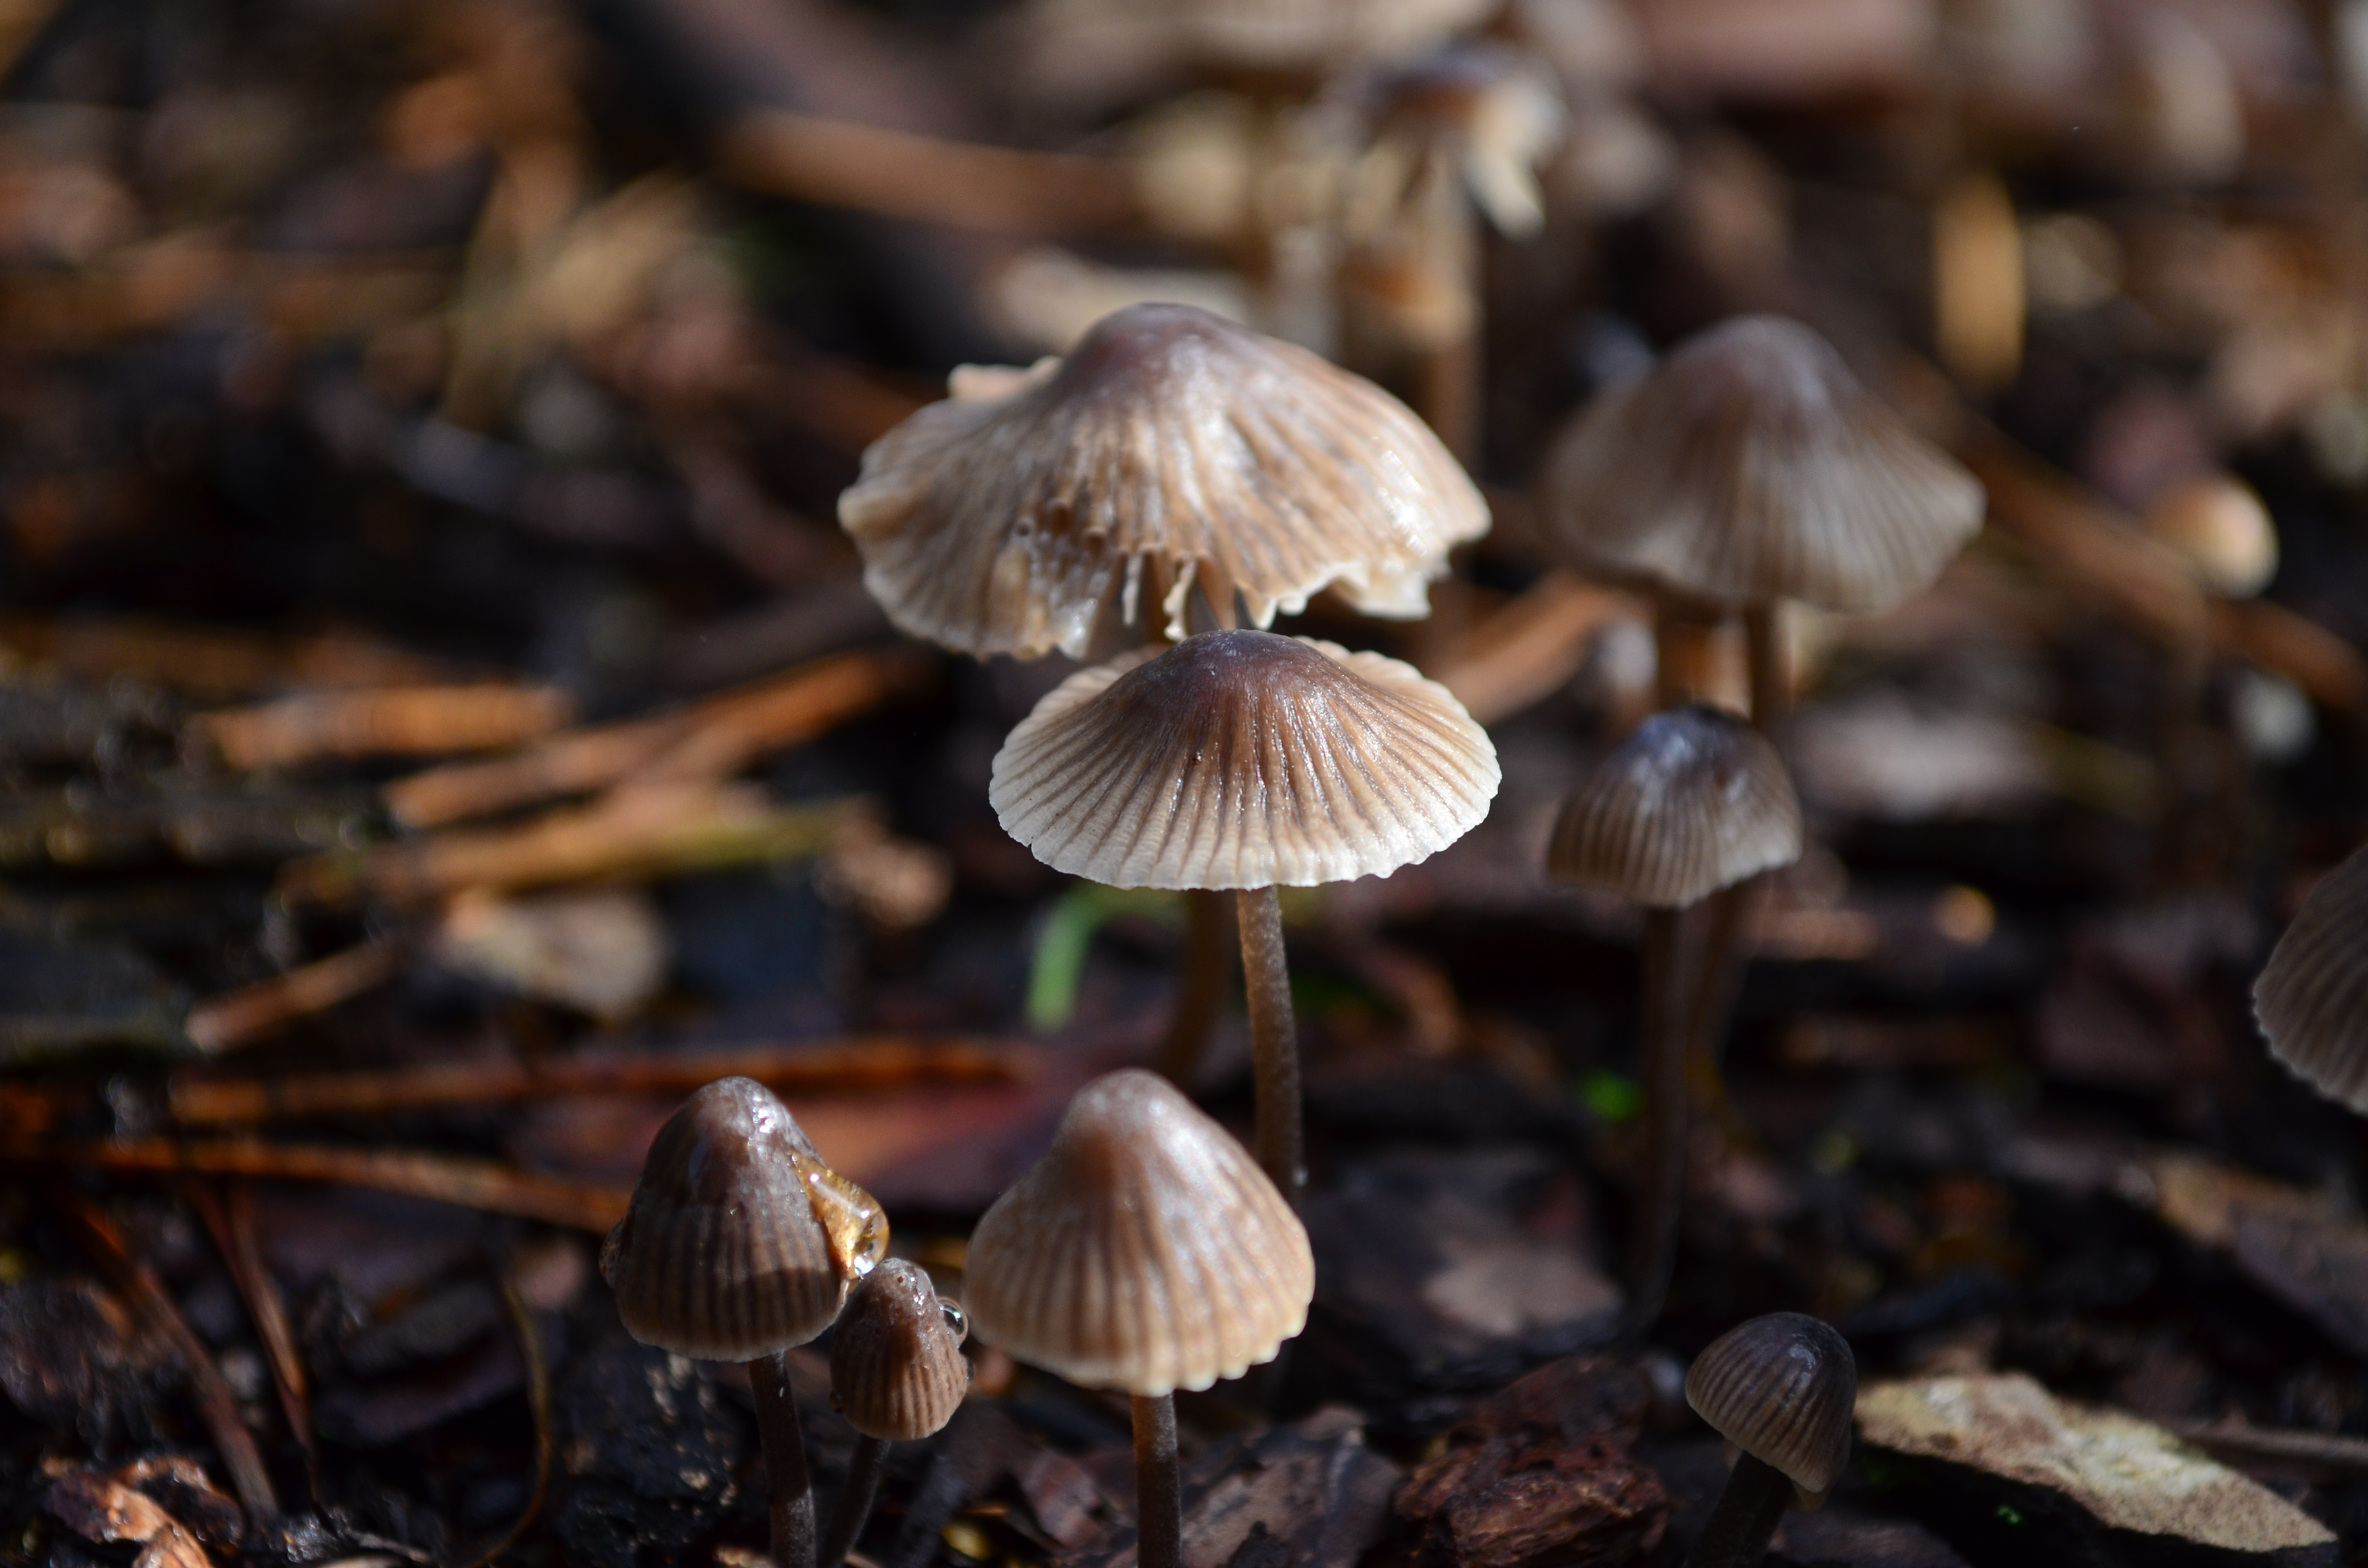
nature, wood, autumn, mushroom, flora, fauna, forest floor, fungus, mushrooms, woodland, habitat, bolete, auriculariales, forest mushroom, agaricus, macro photography, matsutake, oyster mushroom, edible mushroom, shiitake, medicinal mushroom, agaricomycetes, agaricaceae, champignon mushroom, penny bun, pleurotus eryngii, auriculariaceae